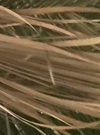
Label: Magnesium Deficiency